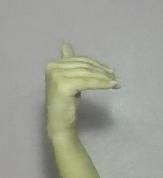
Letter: khaa